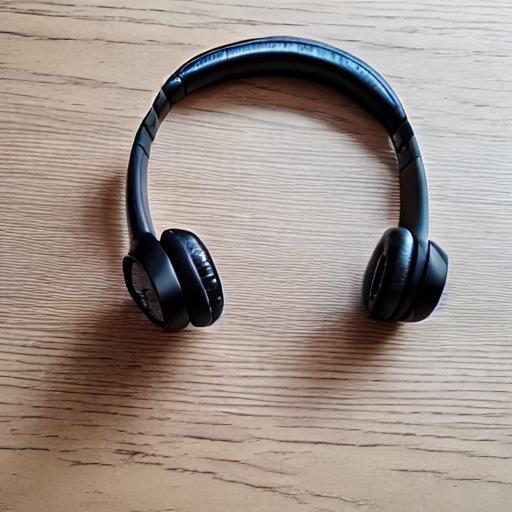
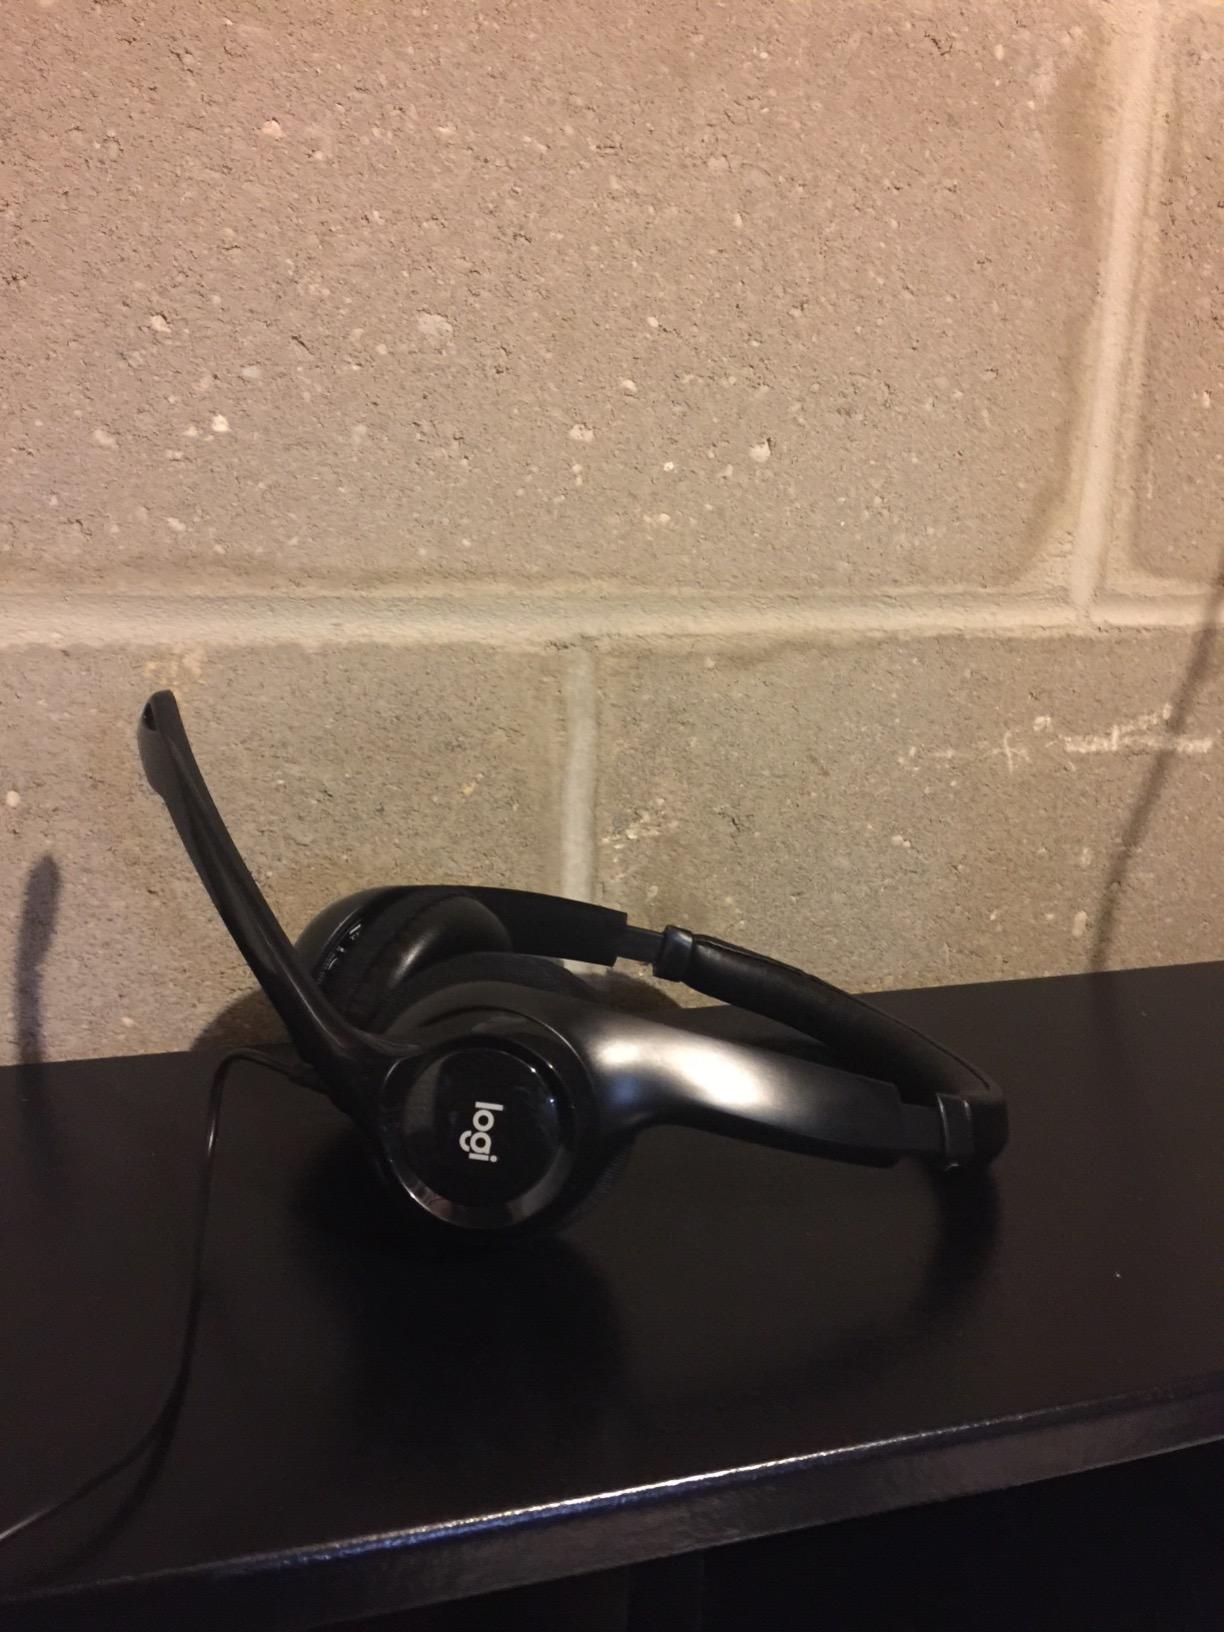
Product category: headphones
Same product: no